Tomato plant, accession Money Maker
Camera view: horizontal (90 deg, fisheye); turntable rotation: 240 degrees
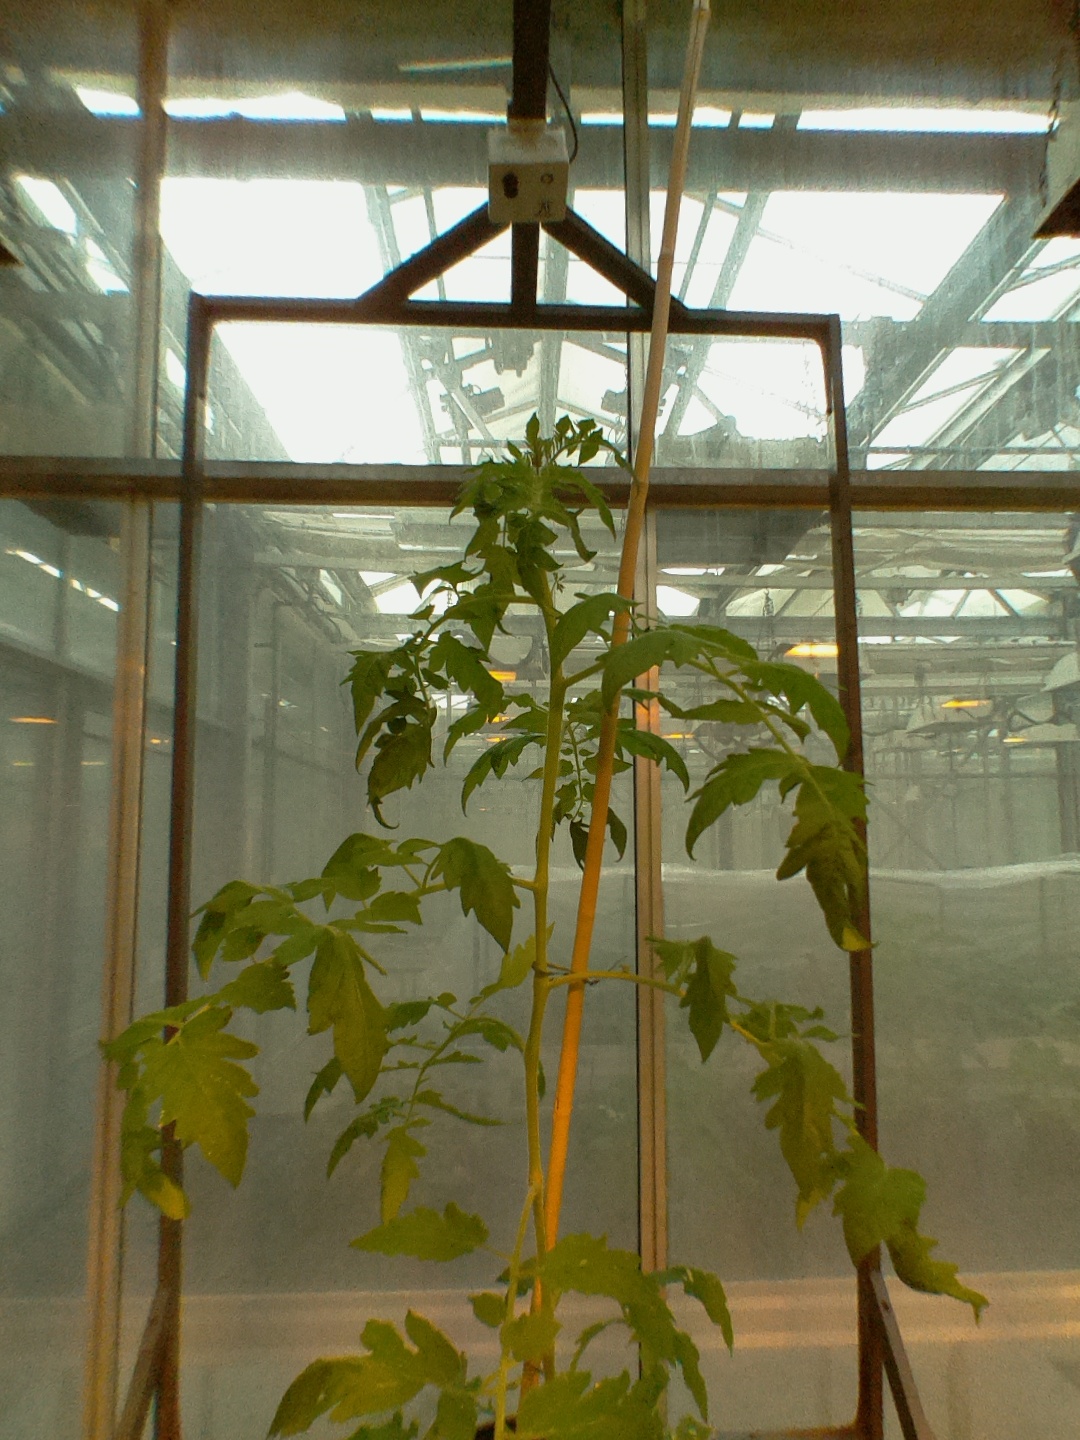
BBCH growth stage 20: First Side shoot start formed